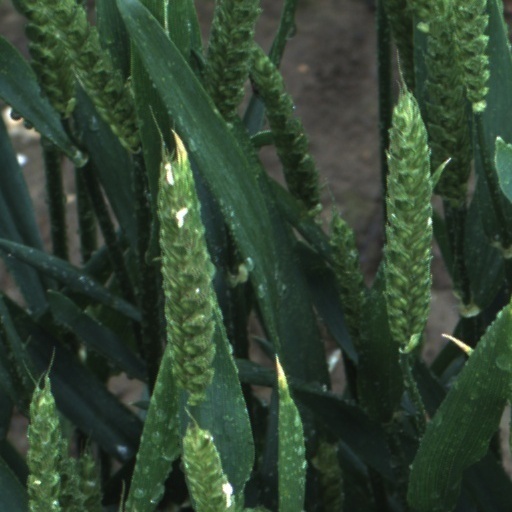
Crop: wheat